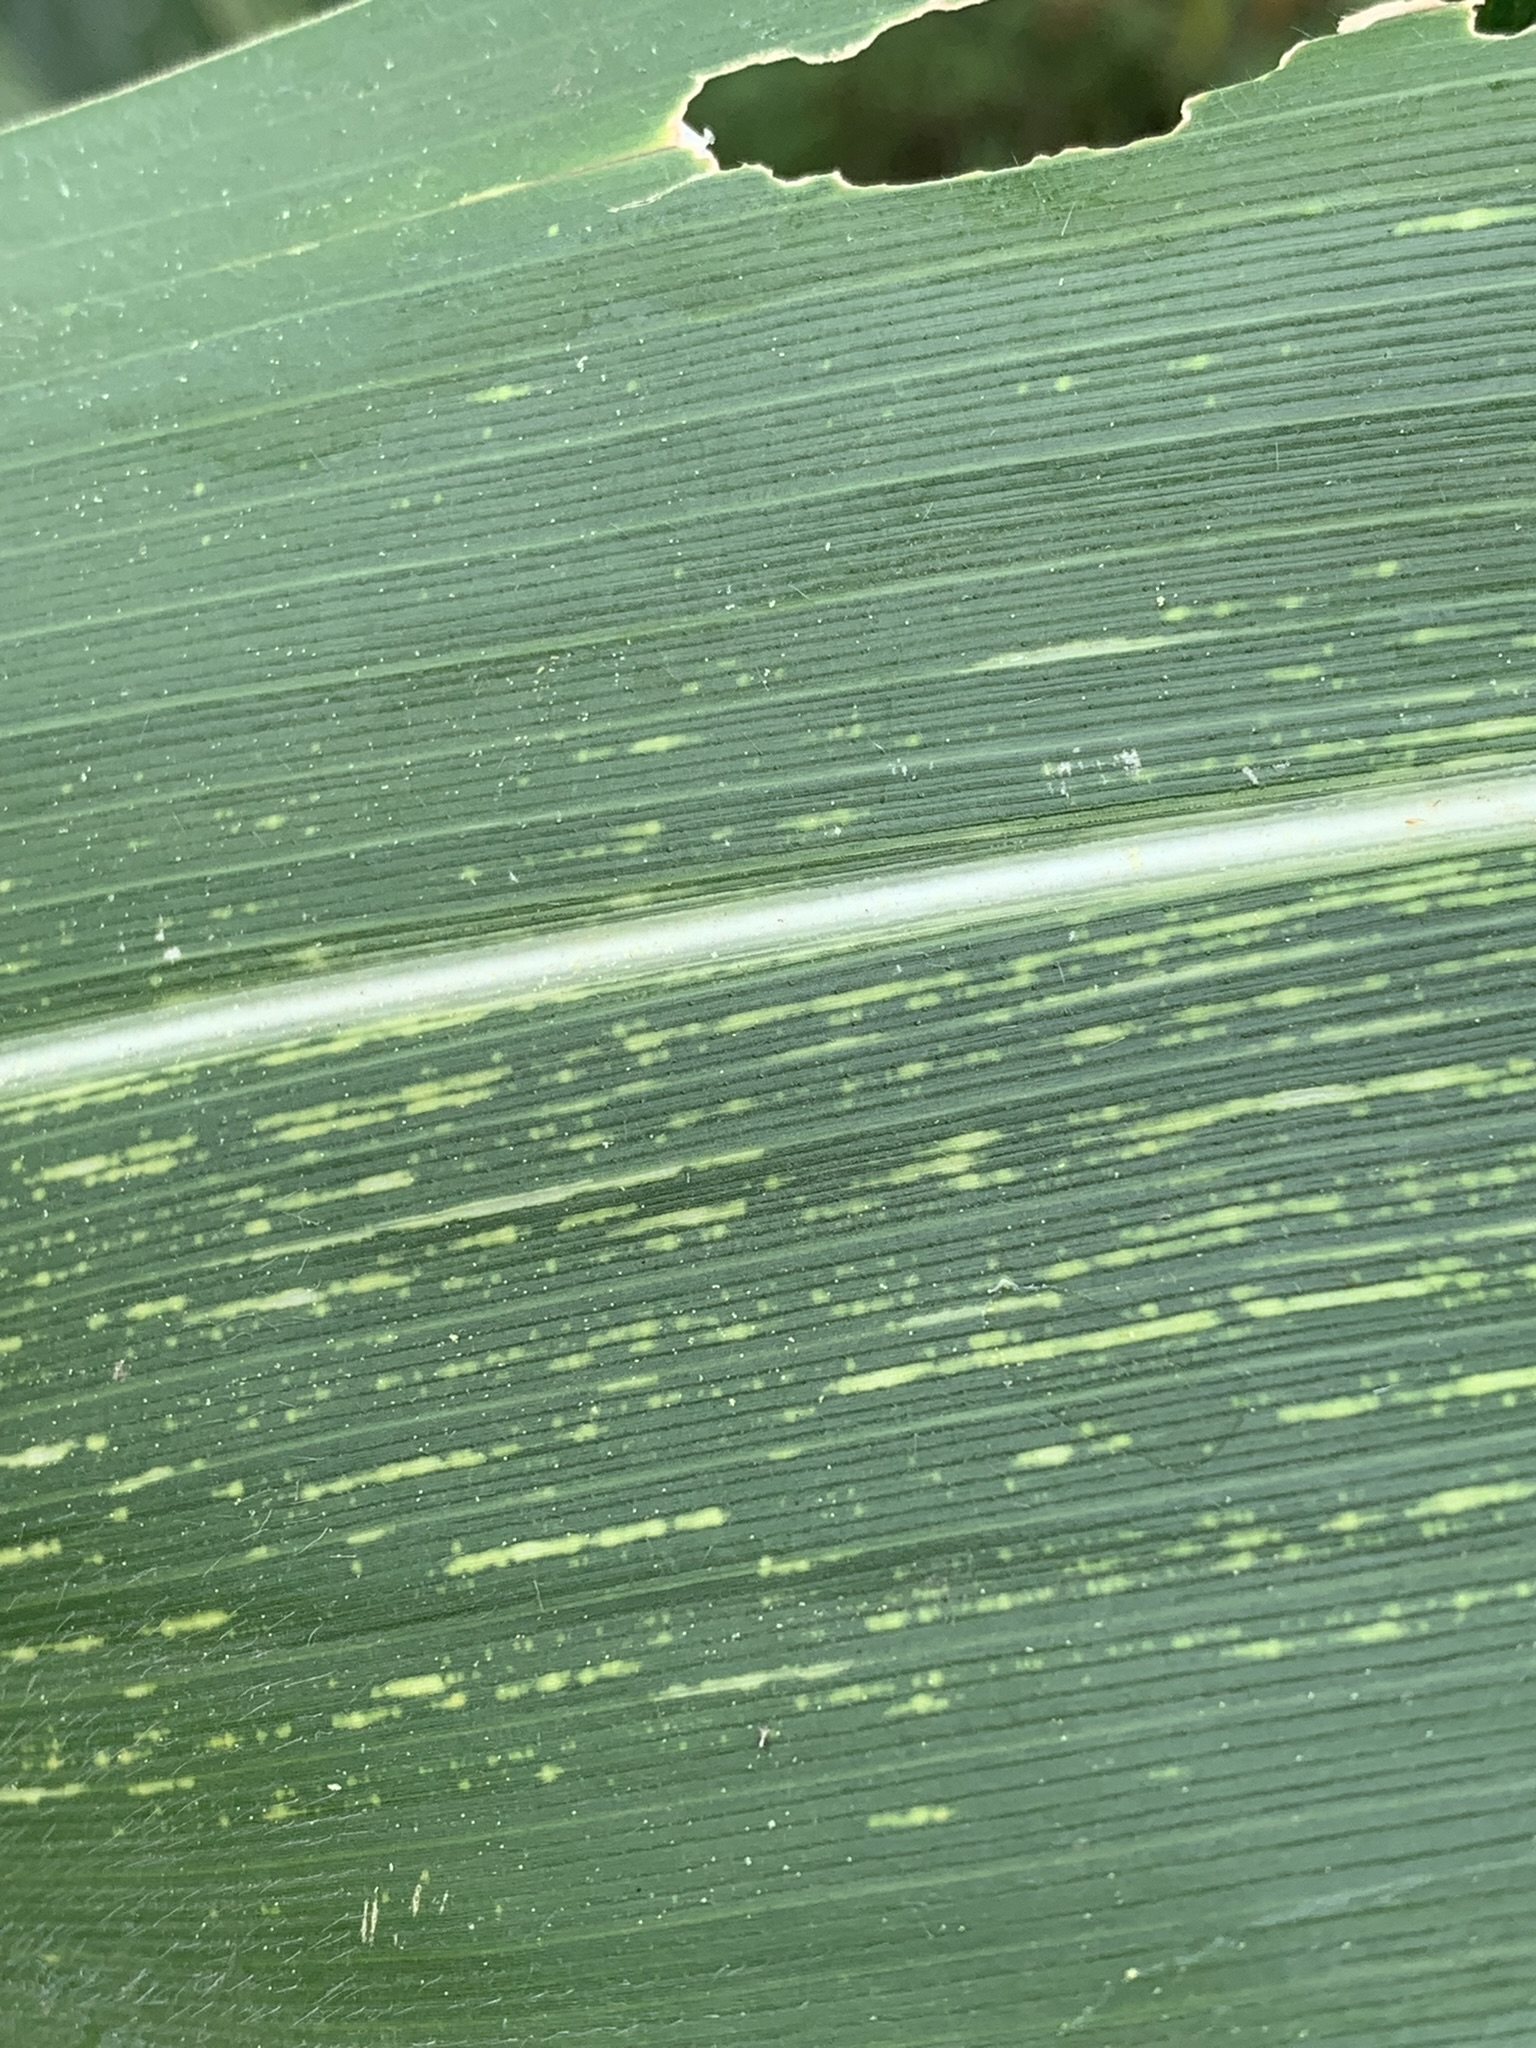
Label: MSV